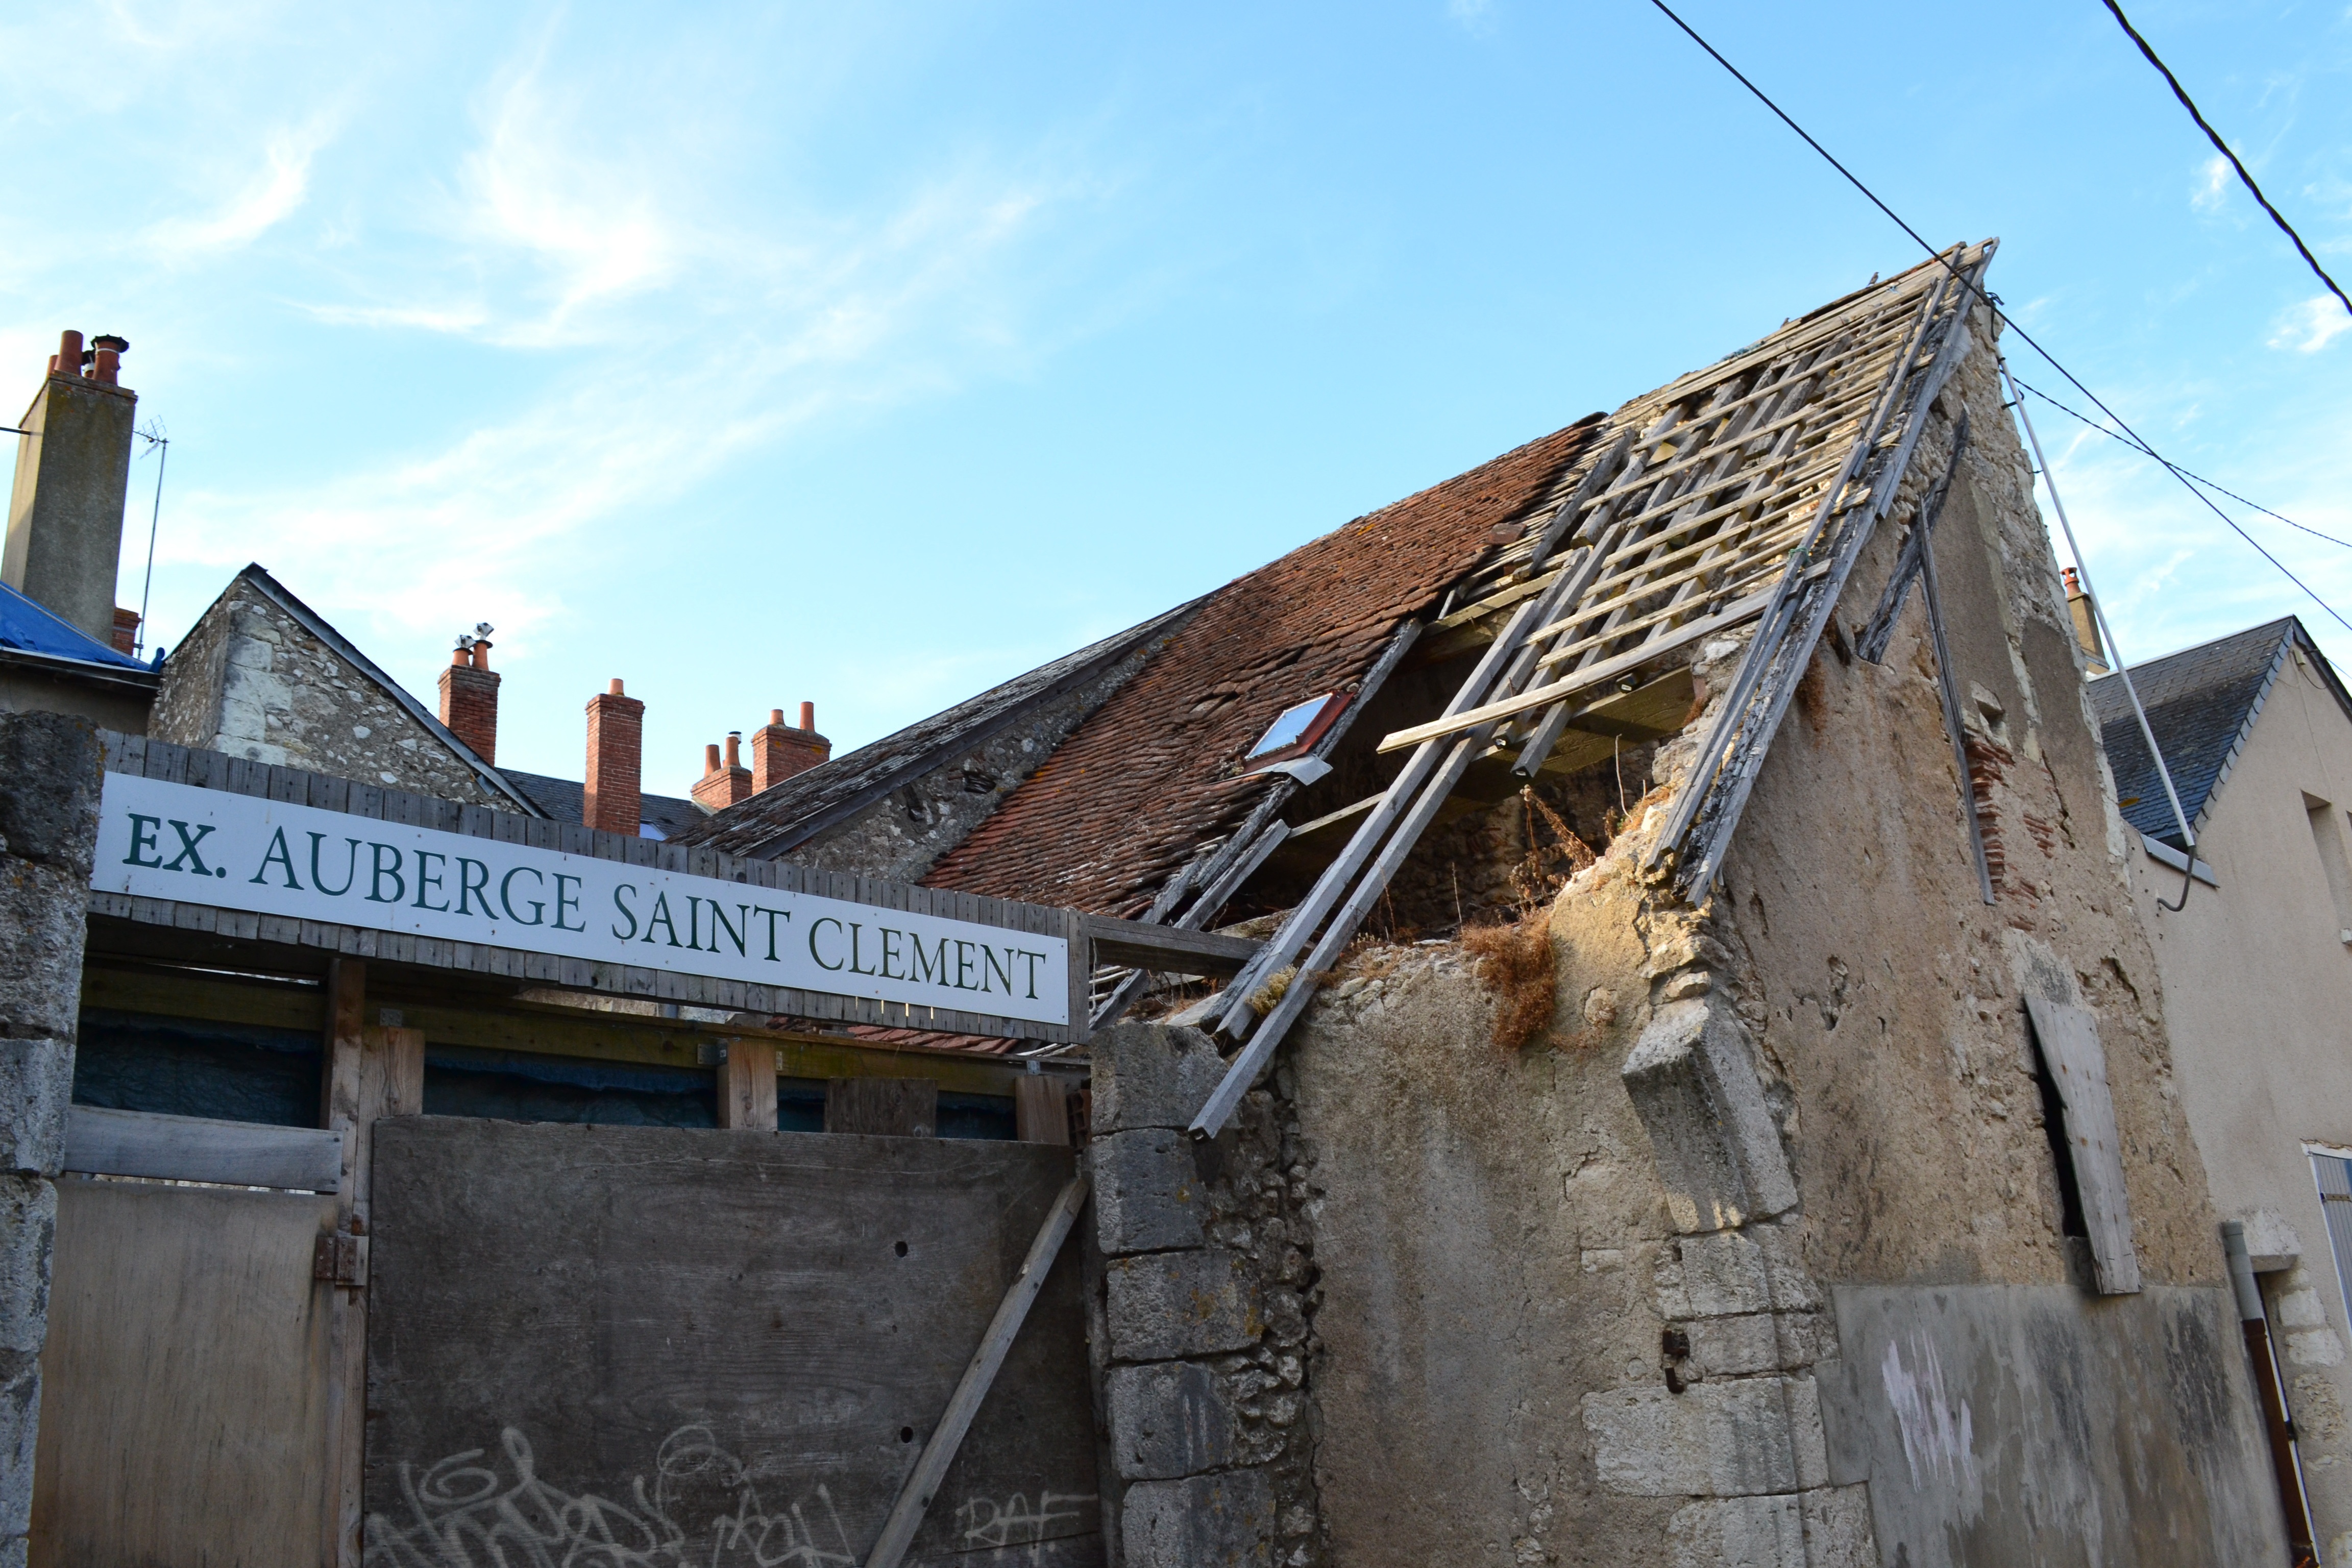
house, town, roof, building, wall, village, ruins, hostel, blois, stone house, ancient history, ruins of house